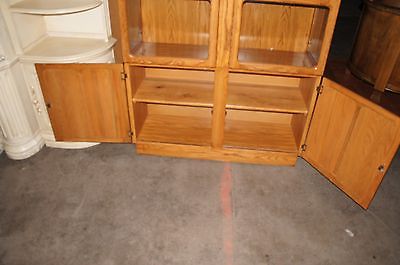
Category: cabinet